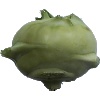
Label: Kohlrabi 1